Katsura, Ibaraki

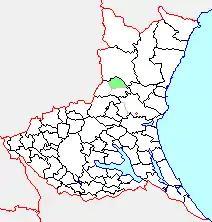
Map of Katsura, Ibaraki

On 1 February 2005, Katsura, along with the town of Jōhoku (also from Higashiibaraki District), and the village of Nanakai (from Nishiibaraki District), was merged to create the town of Shirosato and no longer exists as an independent municipality.